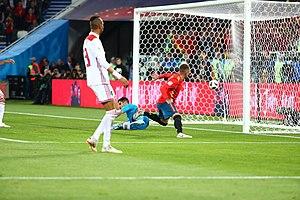
Youssef En-Nesyri, né le 1ᵉʳ juin 1997 à Fès au Maroc, est un footballeur international marocain évoluant au poste d'attaquant au Séville FC.